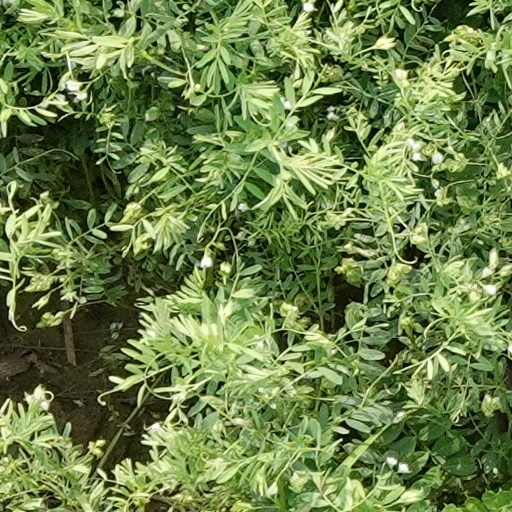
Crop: wheat